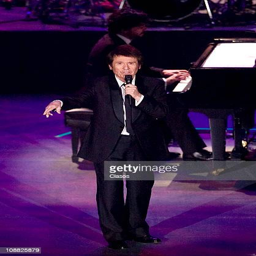
pop artist performs during a concert